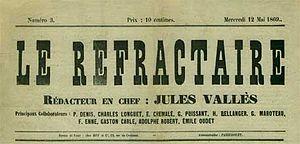
Le Réfractaire de Jules Vallès, numéro 3 du 12 mai 1869.
Le Réfractaire peut désigner, notamment, les titres de presse suivants :
Jules Vallès, né au Puy-en-Velay en Haute-Loire, le 11 juin 1832 et mort dans le 5ᵉ arrondissement de Paris le 14 février 1885, est un journaliste, écrivain et homme politique français d'extrême gauche.